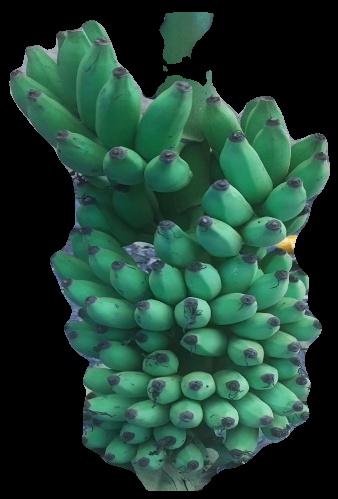
Variety: elakki-bale
Grade: grade2